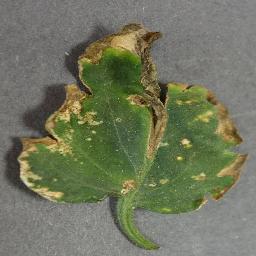
Label: Tomato___Bacterial_spot